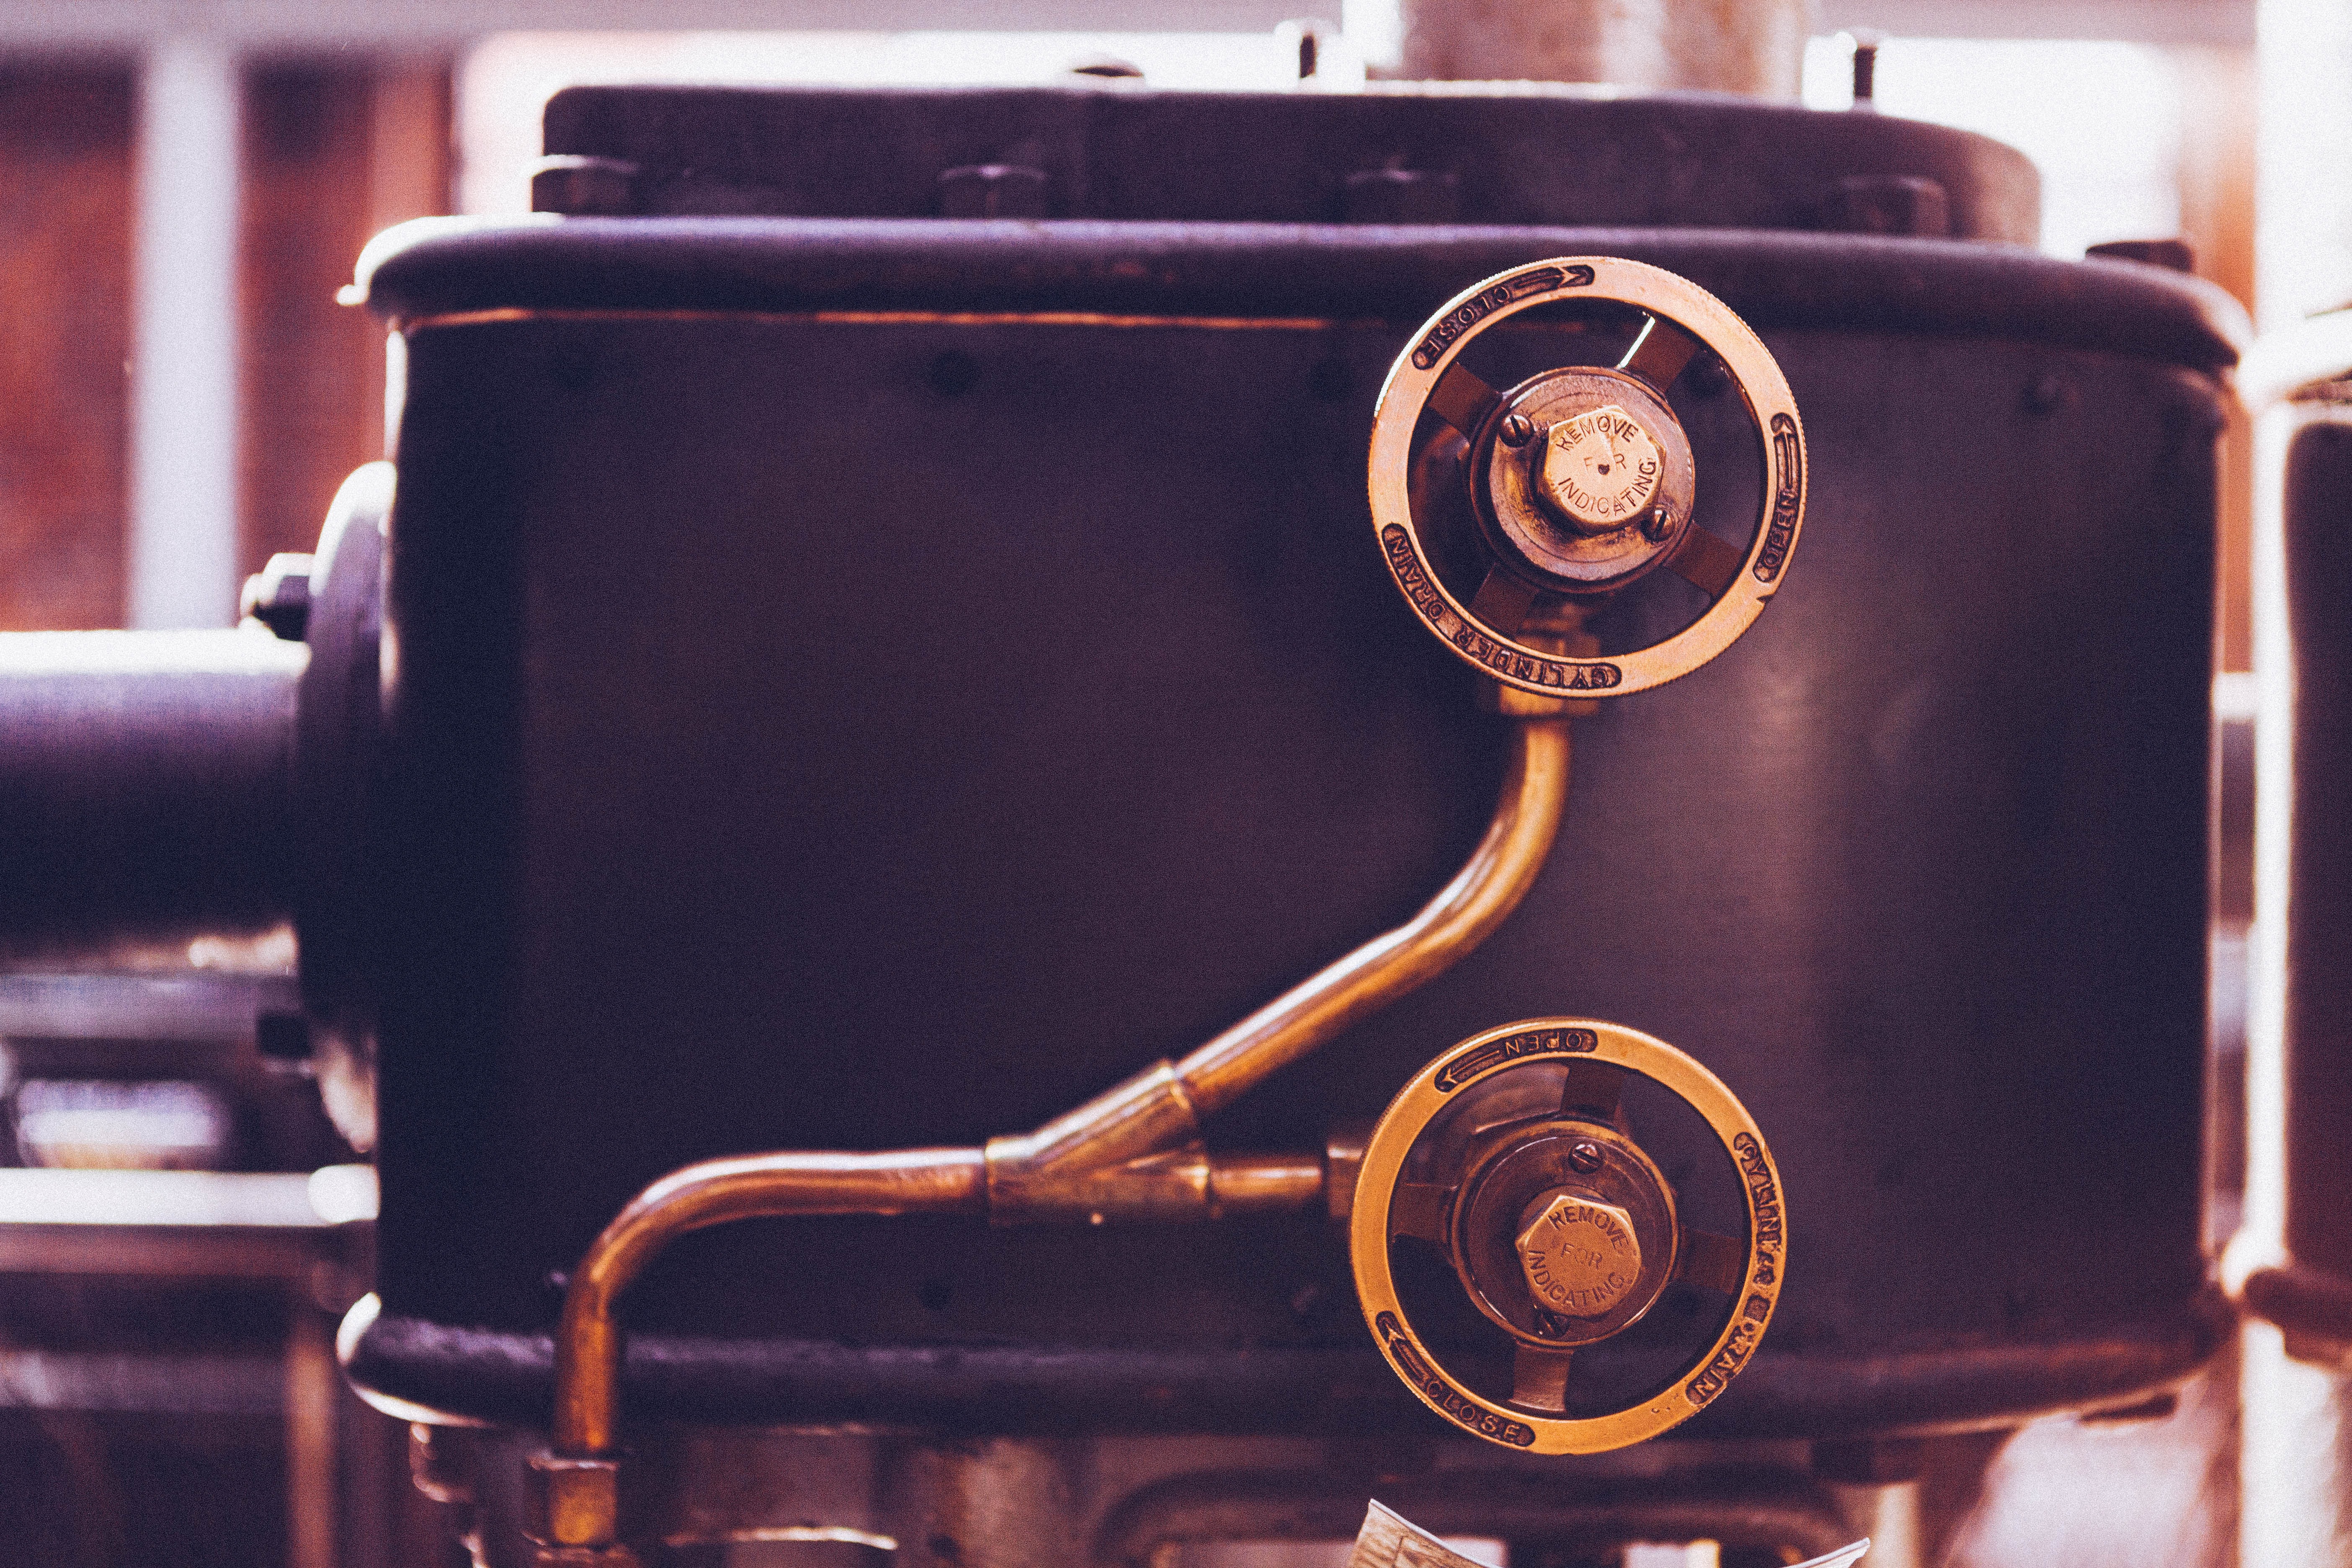
car, vintage, steam, vehicle, kettle, metal, industry, black, drum, vintage car, digital camera, pipes, engine, wheels, steam engine, classic, boiler, single lens reflex camera, steam boiler, steam generator